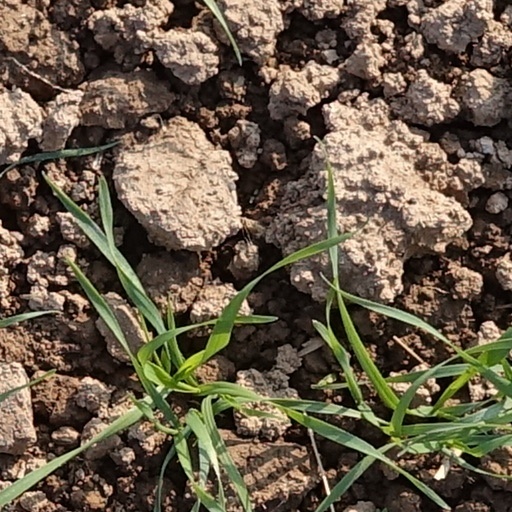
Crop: wheat